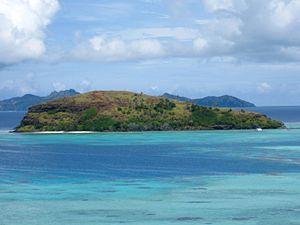
Vue sur Mekiro depuis Akamaru, le 2 janvier 2014.
Mekiro est un îlot des îles Gambier en Polynésie française situé à côté de l'île d'Akamaru. Au sommet de celui-ci, se trouve une croix métallique et quelques chèvres sauvages y vivent.